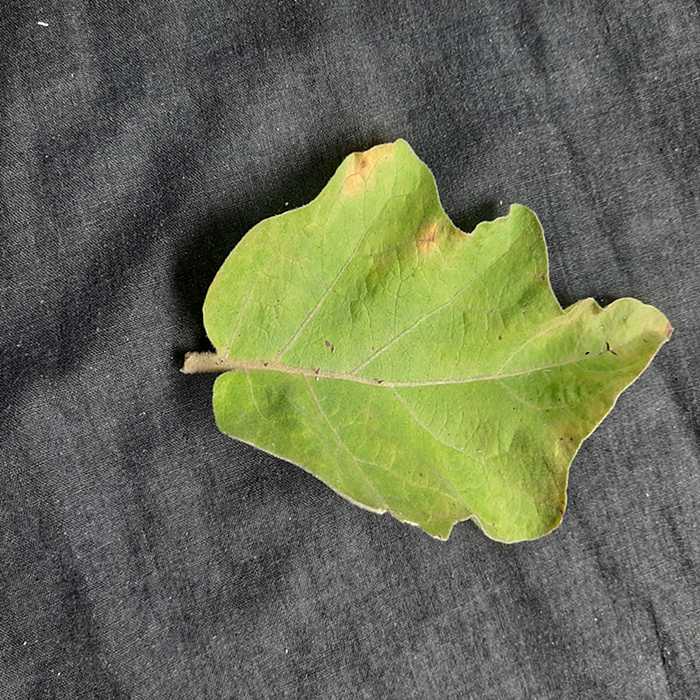
Plant: Eggplant
Label: Eggplant verticillium wilt